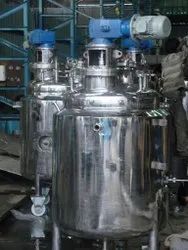
Label: Agitator_Tank_product